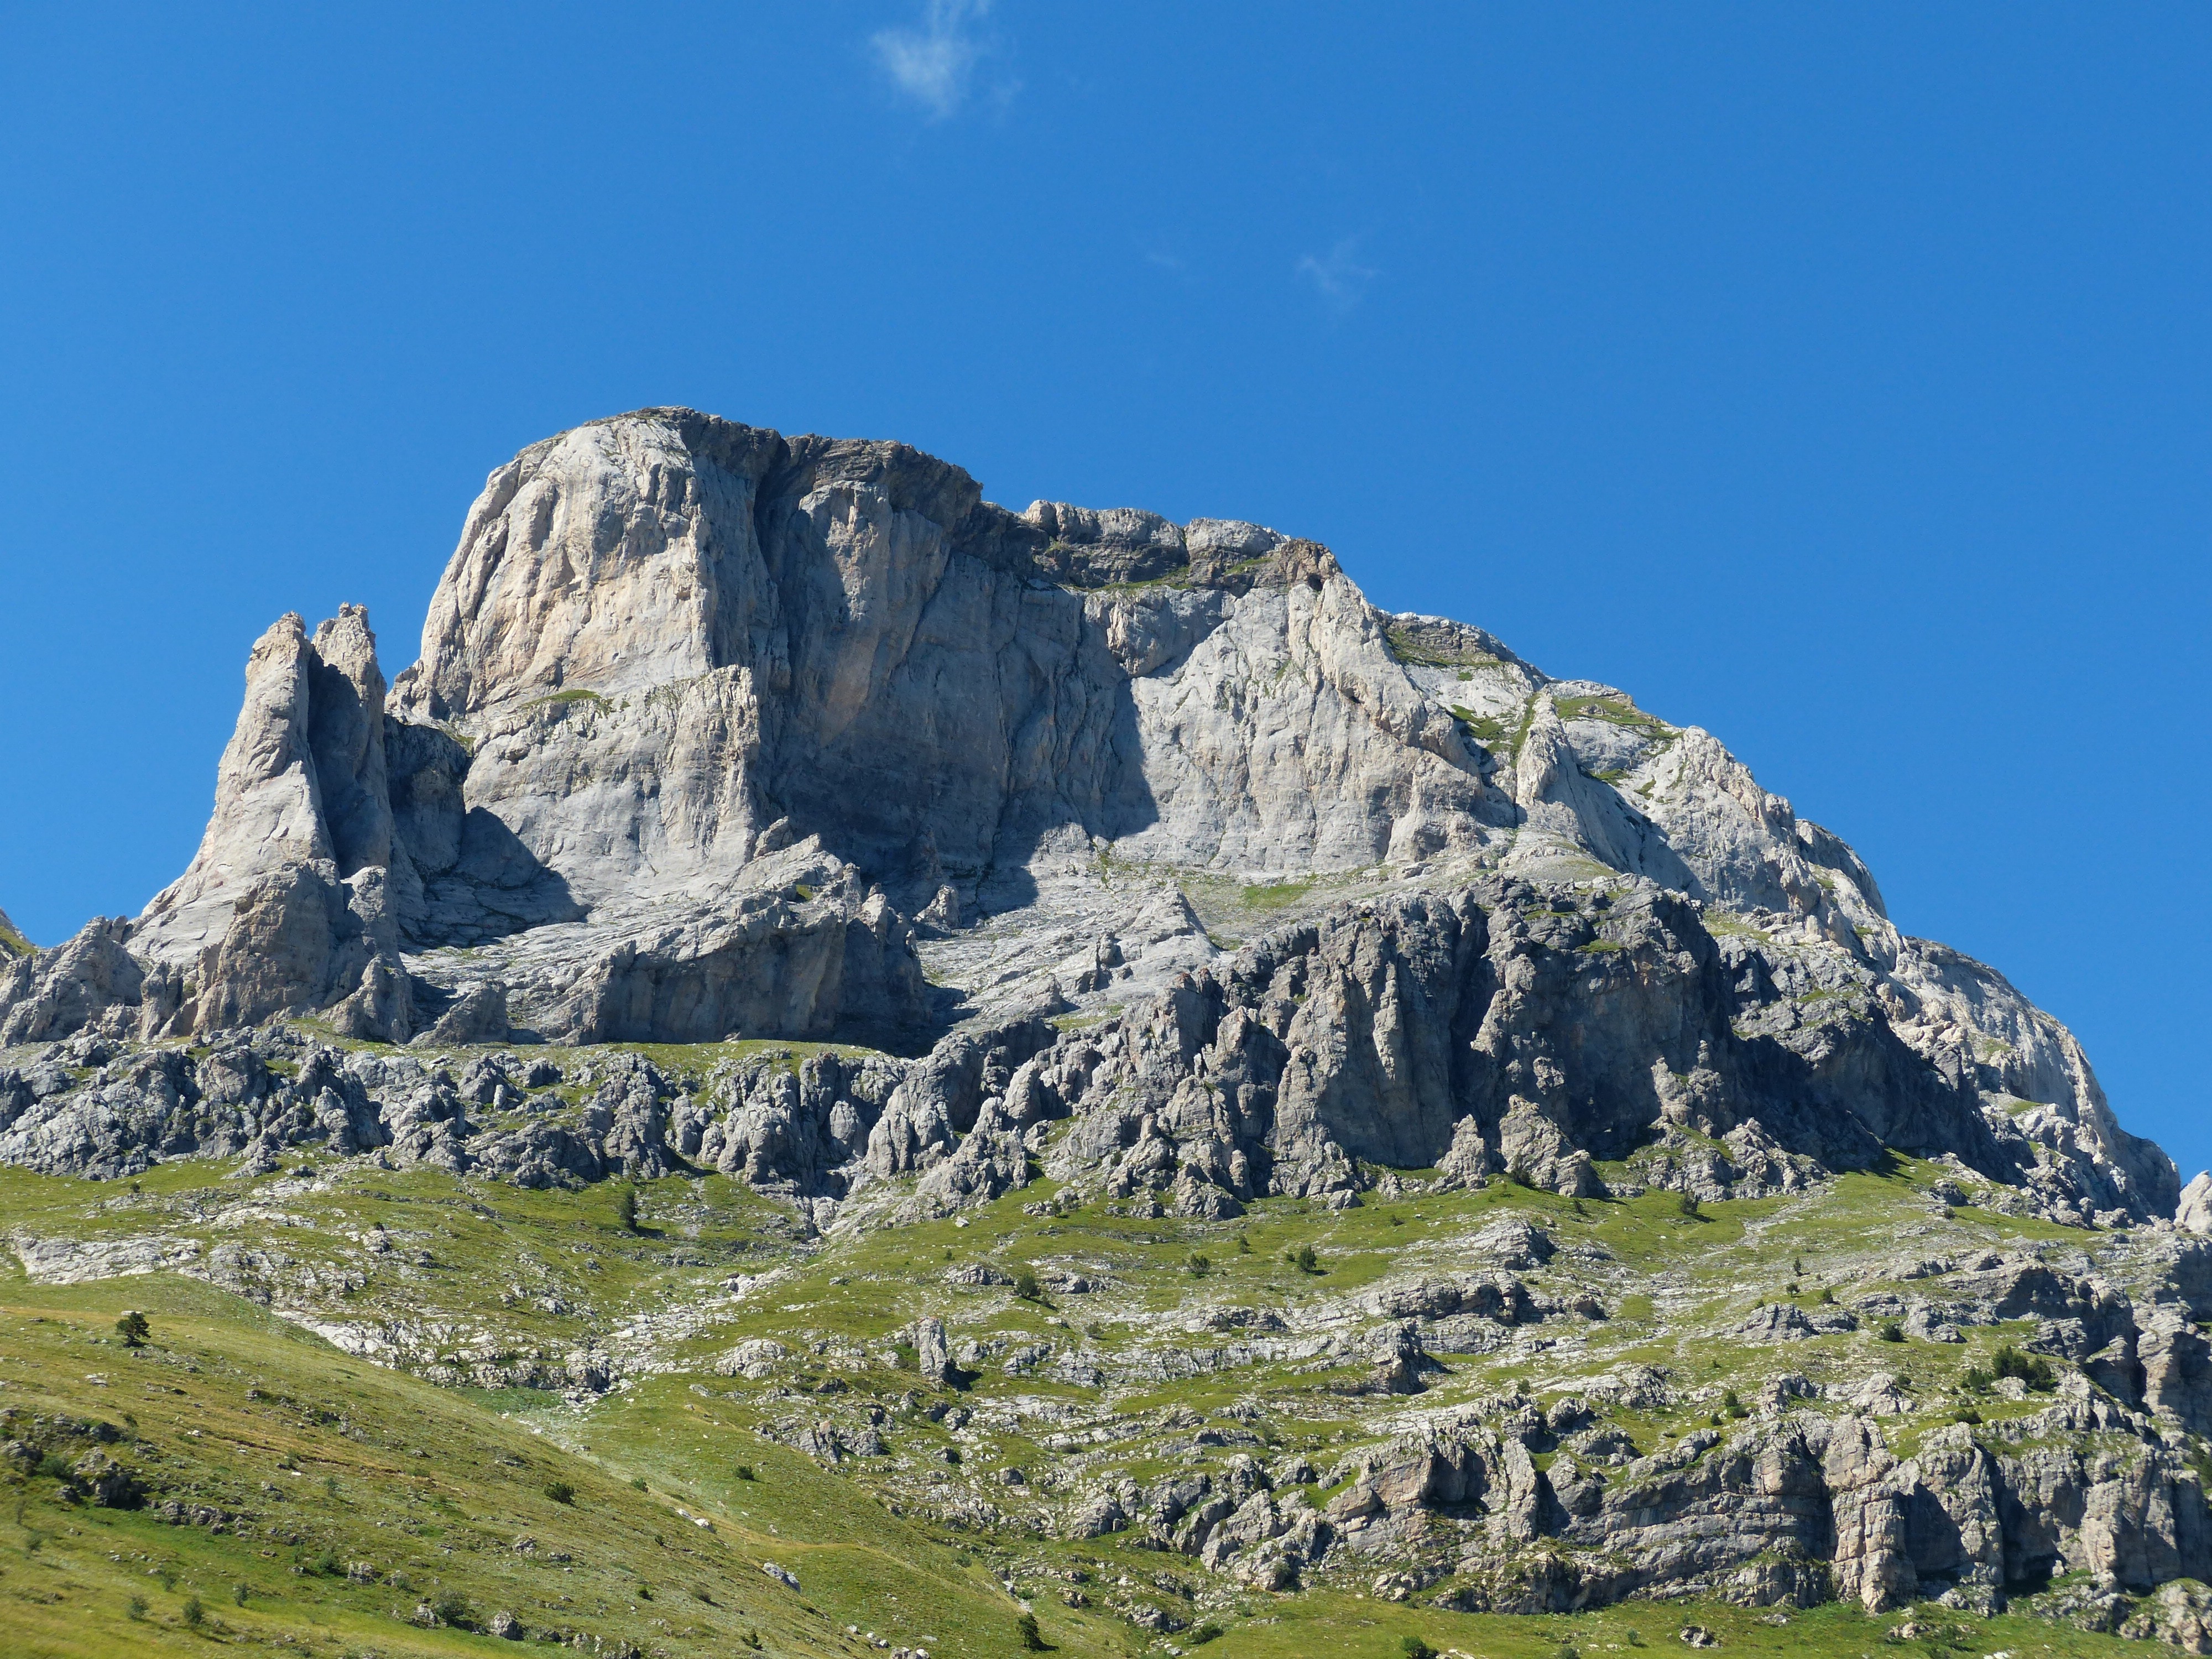
landscape, tree, nature, grass, rock, mountain, sky, hill, mountain range, formation, idyllic, alpine, blue, highland, terrain, national park, ridge, summit, climb, massif, geology, outcrop, mountains, alps, grassland, plateau, escarpment, fell, cirque, idyll, elevation, batholith, summer day, maritime alps, mountainous landforms, shrubland, gta, grande traversata delle alpi, ligurian alps, monte mongioie, bricchi neri, rocca garba, mongioie, climbing area, mount scenery, volcanic plug